Louis I of Hungary

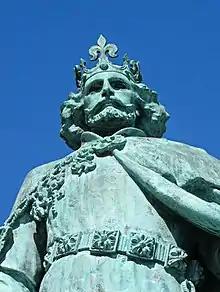
Louis on Heroes Square, Budapest

Louis stayed in Transylvania between June and September 1366, implying that he waged war against Moldavia. He issued a decree authorizing the Transylvanian noblemen to pass judgments against "malefactors belonging to any nation, especially Romanians". He also decreed that testimony of a Romanian knez who had received a royal charter of grant weighed the same as that of a nobleman. In the same year, Louis granted the Banate of Severin and the district of Fogaras to Vladislav Vlaicu of Wallachia, who had accepted his suzerainty. Tvrtko I of Bosnia also accepted Louis's suzerainty after Hungarian troops assisted him in regaining his throne in early 1367.